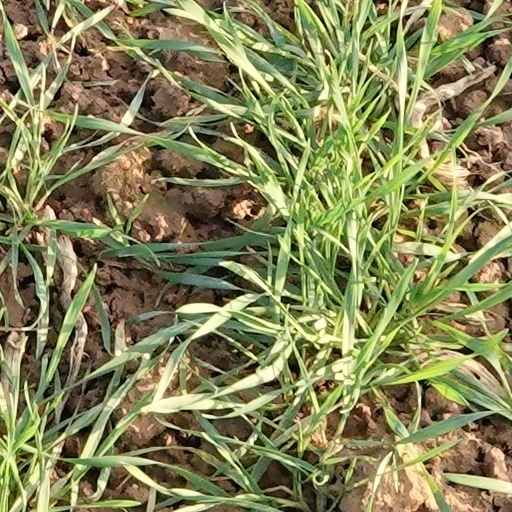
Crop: wheat